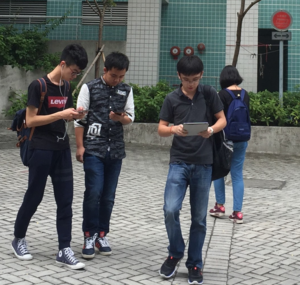
La technophilie est un fort enthousiasme pour la technique, pouvant aller jusqu'à l'exaltation.
La nomophobie est une phobie liée à la peur excessive d'être séparé de son téléphone mobile. Les scientifiques ont formalisé cette idée de peur de la coupure par l'acronyme FOMO.
Le terme résistance en psychologie renvoie globalement à la notion de conflit. Mais le concept prend des sens extrêmement différents selon que ce conflit est d'ordre intrapersonnel, interpersonnel, ou d'origine sociétale.
Le smombie, mot-valise formé à partir de smartphone et de zombie, désigne un piéton ayant les yeux rivés à son téléphone mobile au point de négliger son environnement immédiat et ne pas appréhender l'attention requise pour sa propre sécurité et celle des autres.